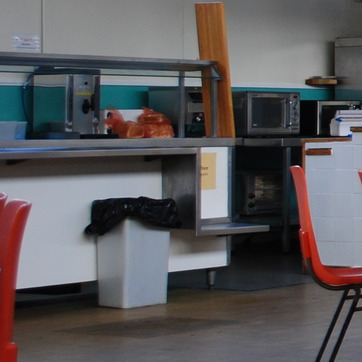
Material: metal